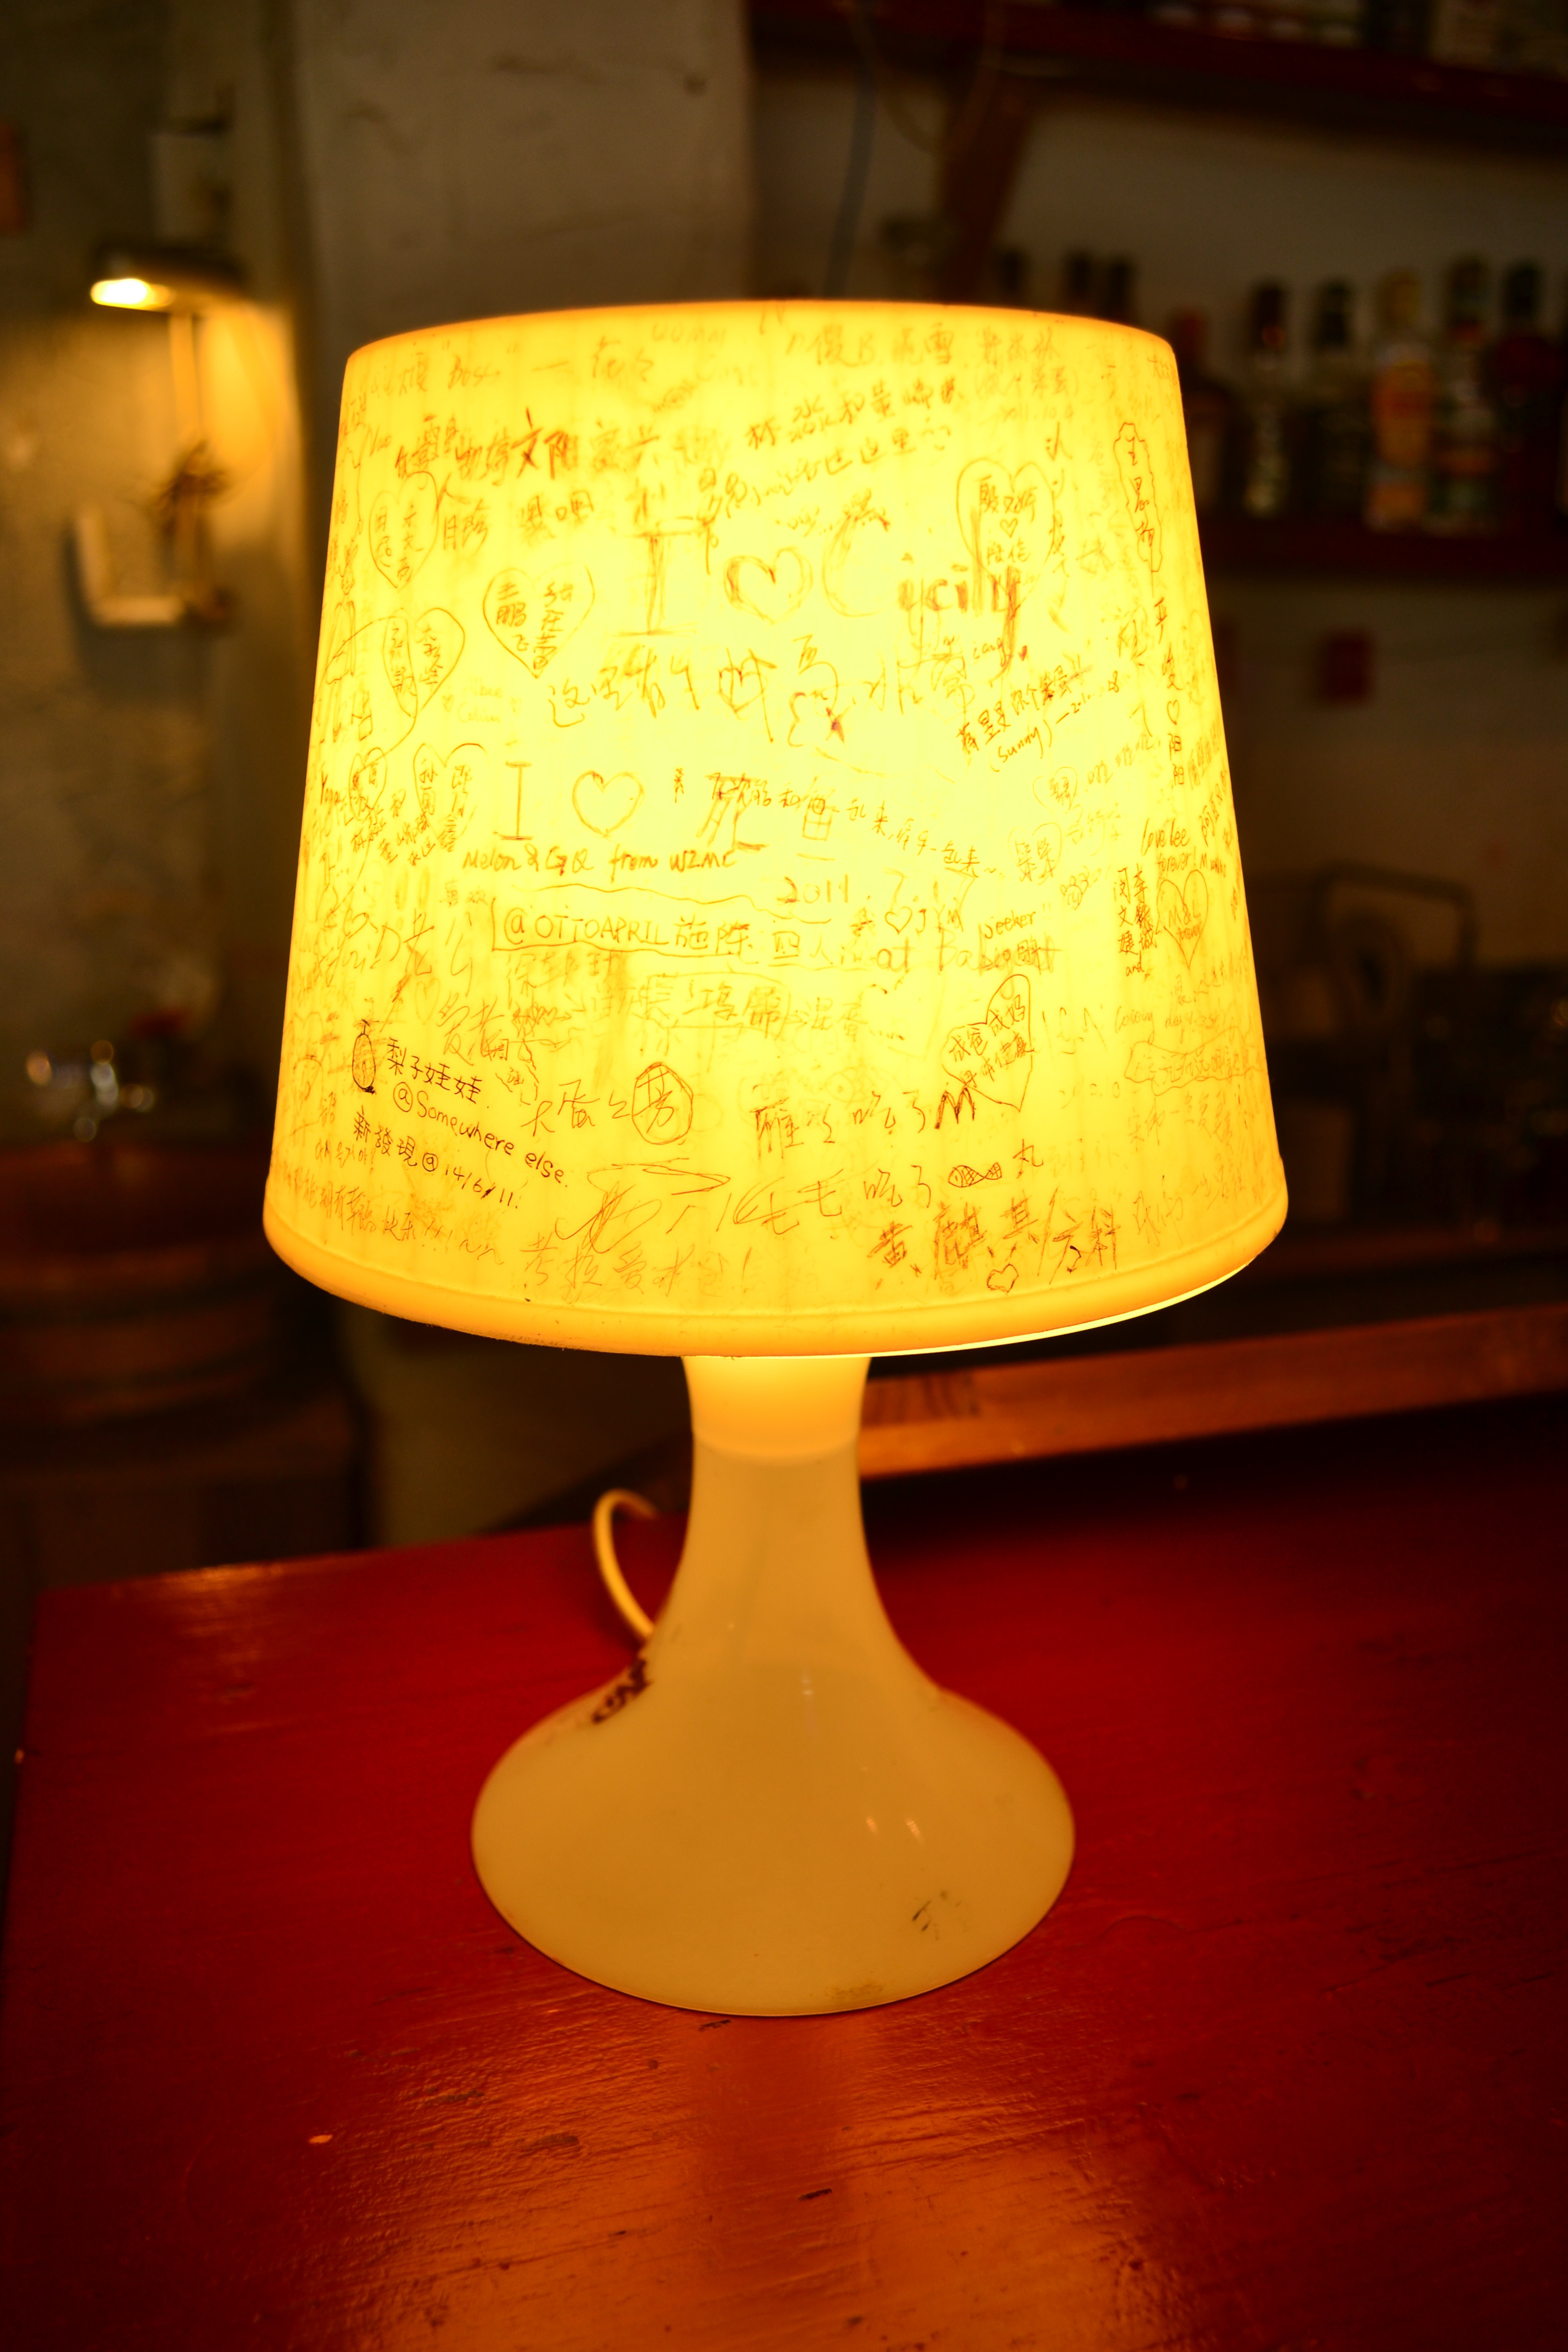
table, cafe, light, wood, glass, lamp, yellow, lampshade, graffiti, candle, lighting, art, design, light fixture, shape, signature